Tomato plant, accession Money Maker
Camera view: vertical (180 deg); turntable rotation: 120 degrees
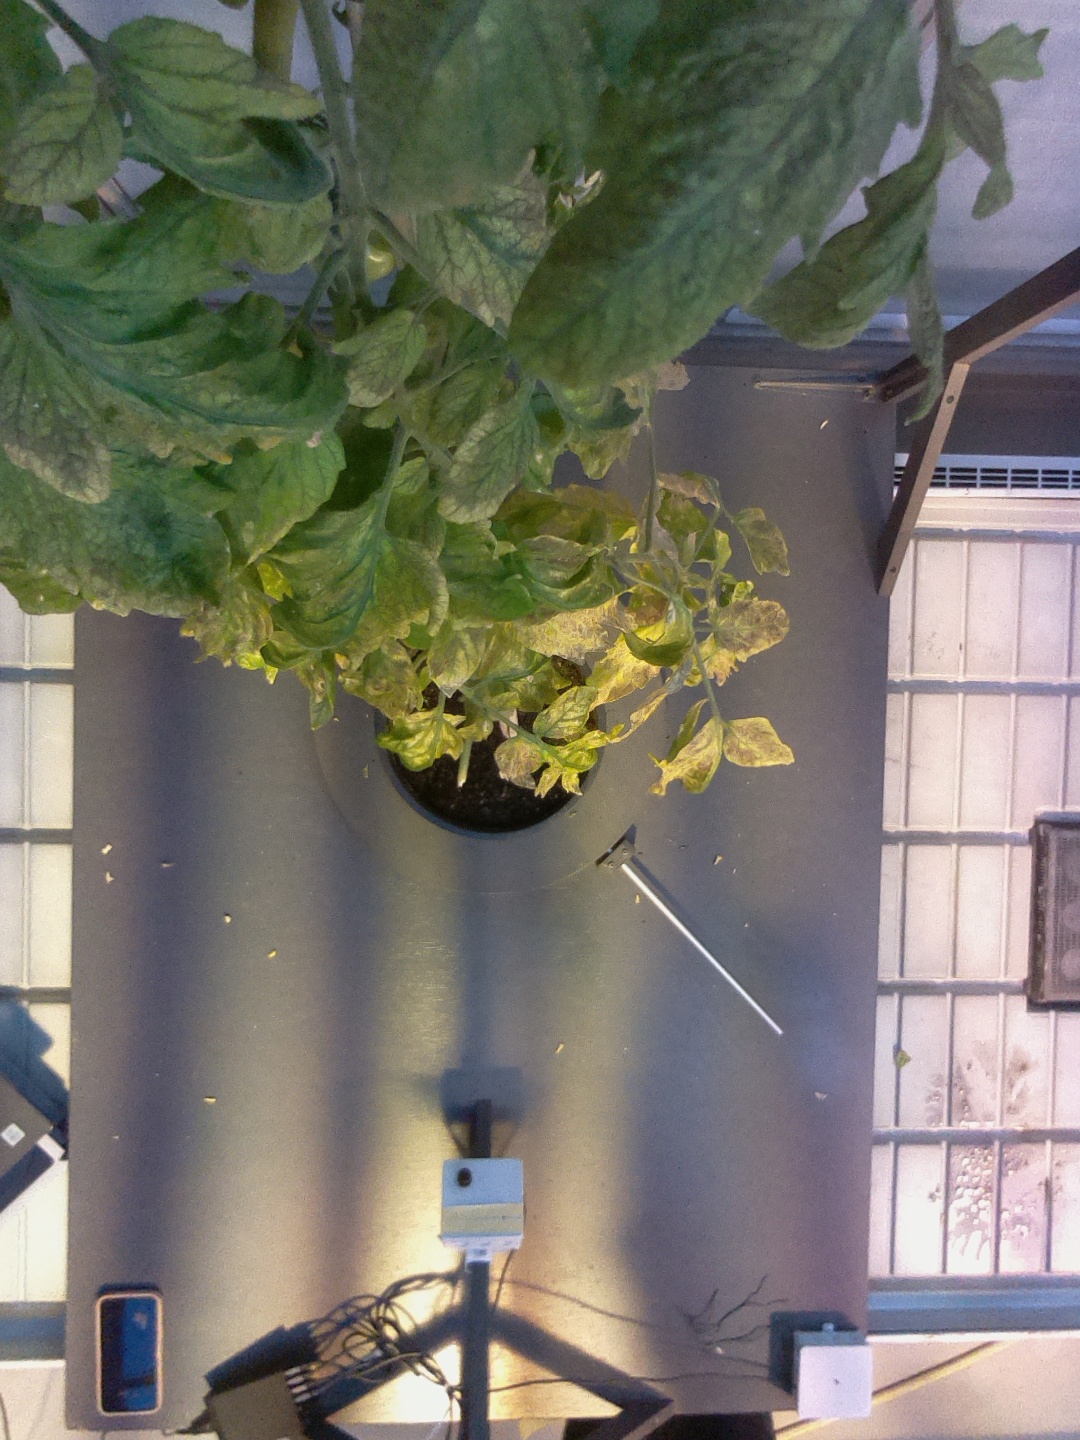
BBCH growth stage 79: 90% -100% of final fruit size